Cotswold Wildlife Park

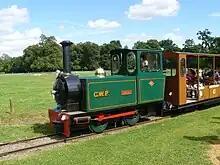
The narrow gauge railway. Locomotive 4 "Bella" in service.

In 1804 the estate's owner William Hervey had the current manor house called Bradwell Grove Manor House designed by William Atkinson and built by Richard Pace of Lechlade, in the then-fashionable Georgian Gothic style. This followed the example of Strawberry Hill, Horace Walpole's masterpiece at Twickenham. The house replaced an original 17th-century Jacobean residence, part of which was incorporated into the north service wing. Hervey also planted a great number of trees in the park, many of which can still be seen including a huge wellingtonia tree on the west lawn. This tree is over 40 metres high and can be seen on the skyline from many miles away.